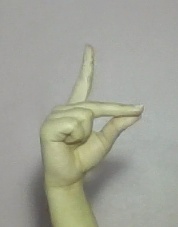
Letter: ta